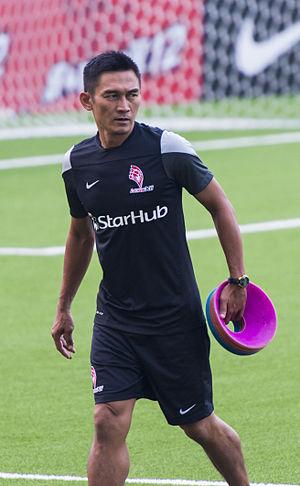
Nazri Nasir, né le 17 janvier 1971 à Singapour, est un footballeur international singapourien. Il évoluait au poste de milieu défensif. Il se reconvertit ensuite en entraîneur.